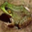
Label: frog